Thomas Henry Holland

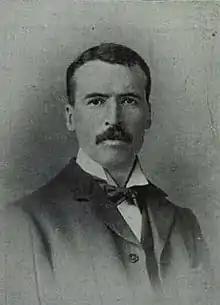
c. 1907

In 1890, Holland was appointed Assistant Superintendent of the Geological Survey of India and curator of the Geological Museum and Laboratory. In 1903, he was appointed Director of the Geological Survey of India and in 1904 he was elected to be a Fellow of the Royal Society. Holland produced the first scientific description of what he named as charnockite from Job Charnock's tombstone located in St John's Church compound in Calcutta which had been brought from somewhere in Madras. Holland continued work on the gneisses of southern India that had earlier been classified by William King and Robert Bruce Foote. Holland reclassified the hypersthene granites as acidic (the charnockites, with the type being from St Thomas Mount), the intermediate, basic, and ultrabasic. In 1908, he was appointed a Knight Commander of the Order of the Indian Empire (KCIE) for his services to the Geological Survey of India. He returned to Britain in 1910, and in 1912 he was appointed to the Royal Commission on Fuel and Engines. He was president of the British Association in 1928–1929.